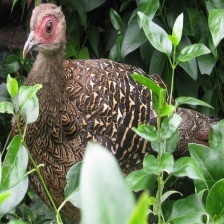
Species: SWINHOES PHEASANT
Scientific name: LOPHURA SWINHOII